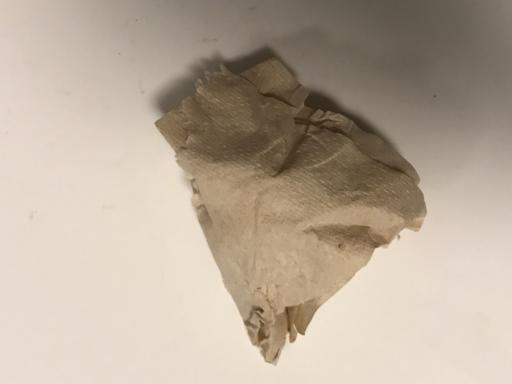
Label: trash